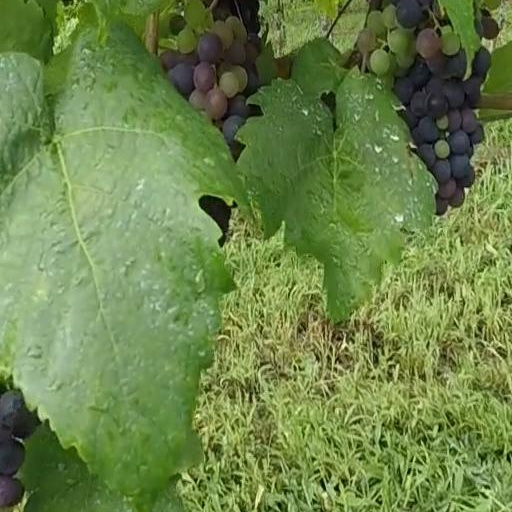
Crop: grape